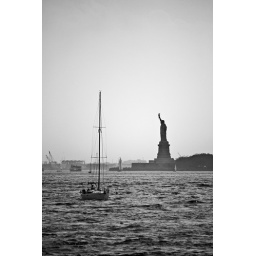
A sail boat passes by the Statue of Liberty, photo taken from Brooklyn Bridge Park.